Jarlsberg Tunnel

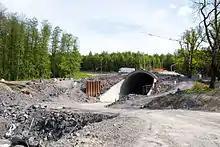
Construction at the northern entrance during May 2010

Initial planning of the segment between Barkåker and Tønsberg considered 13 different initial route proposals. However, no analysis for possible rights-of-way south of Tønsberg or north of Barkåker were considered. In September 1999, the government presented their proposal for National Transport Plan 2002–11, which included three segments on the Vestfold Line: Holm–Nykirke, Barkåker–Tønsberg and Farriseidet–Porsgrunn. When Parliament passed the plan in February 2001, the Barkåker–Tønsberg segment was prioritized second on the Vestfold Line, after a new passing loop at Nykirke. National Transport Plan 2002–11 proposed that construction start in 2005, but by November 2002, the National Rail Administration delayed the plans, following investment cuts by Bondevik's Second Cabinet. In response, Minister of Transport Torild Skogsholm stated that she was considering financing the project as a public–private partnership paid through a surcharge on tickets fares.